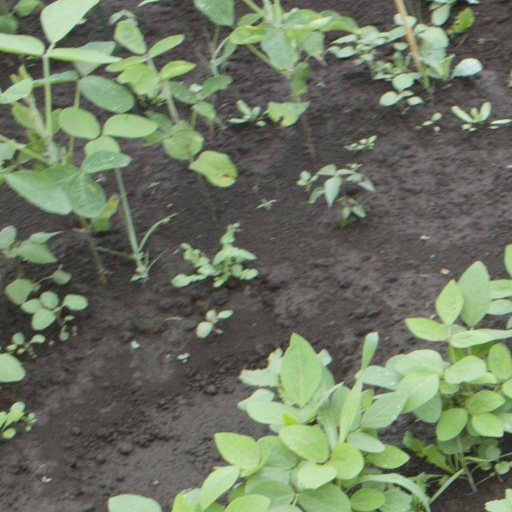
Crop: soybean